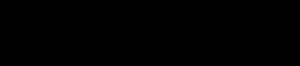
Les β-lactamases sont une famille d'enzymes responsables de la résistance de certaines bactéries vis-à-vis de certains antibiotiques bêta-lactamine.
Une amidase est une hydrolase qui catalyse la réaction :